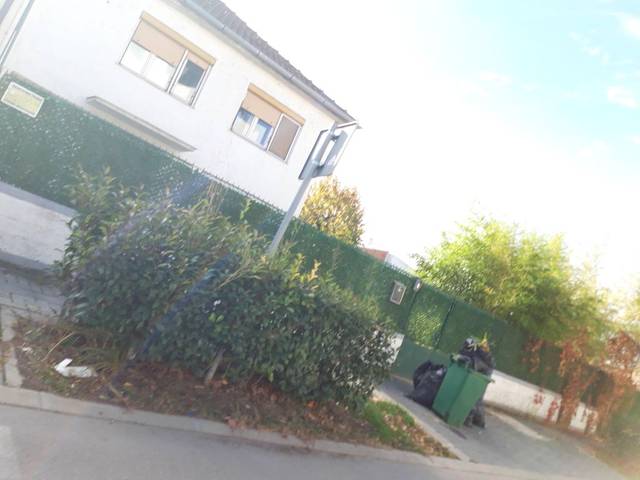
Region: Serbia
Coordinates: 45.248, 19.822